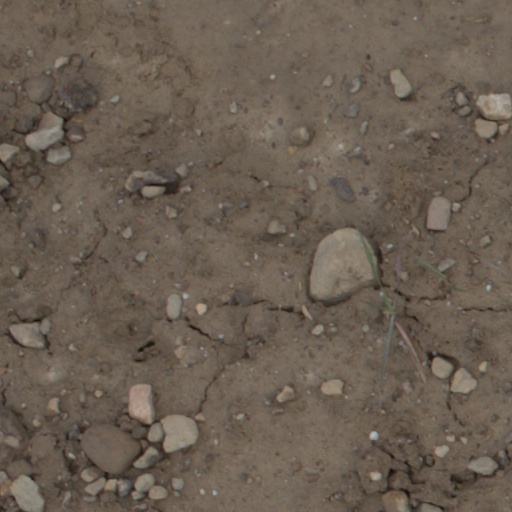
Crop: wheat